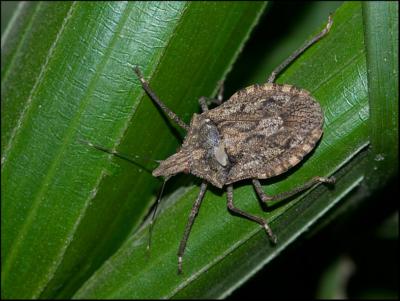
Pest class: stink_bug